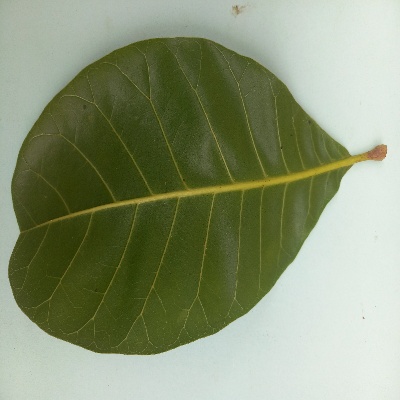
Crop: Cashew
Condition: healthy